Musilac Music Festival

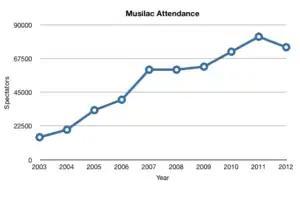
Musilac Attendance

In terms of attendance Musilac Festival is ranked as the eighth most popular festival in France, with an average of 46 000 spectators over the past nine years. This festival is less important than festivals like Vieilles Charrues Festival which attracted in 2011 more than 270 000 spectators or Great Britain's biggest festival, the Glastonbury Festival which reached nearly 1 million spectators in 2012.